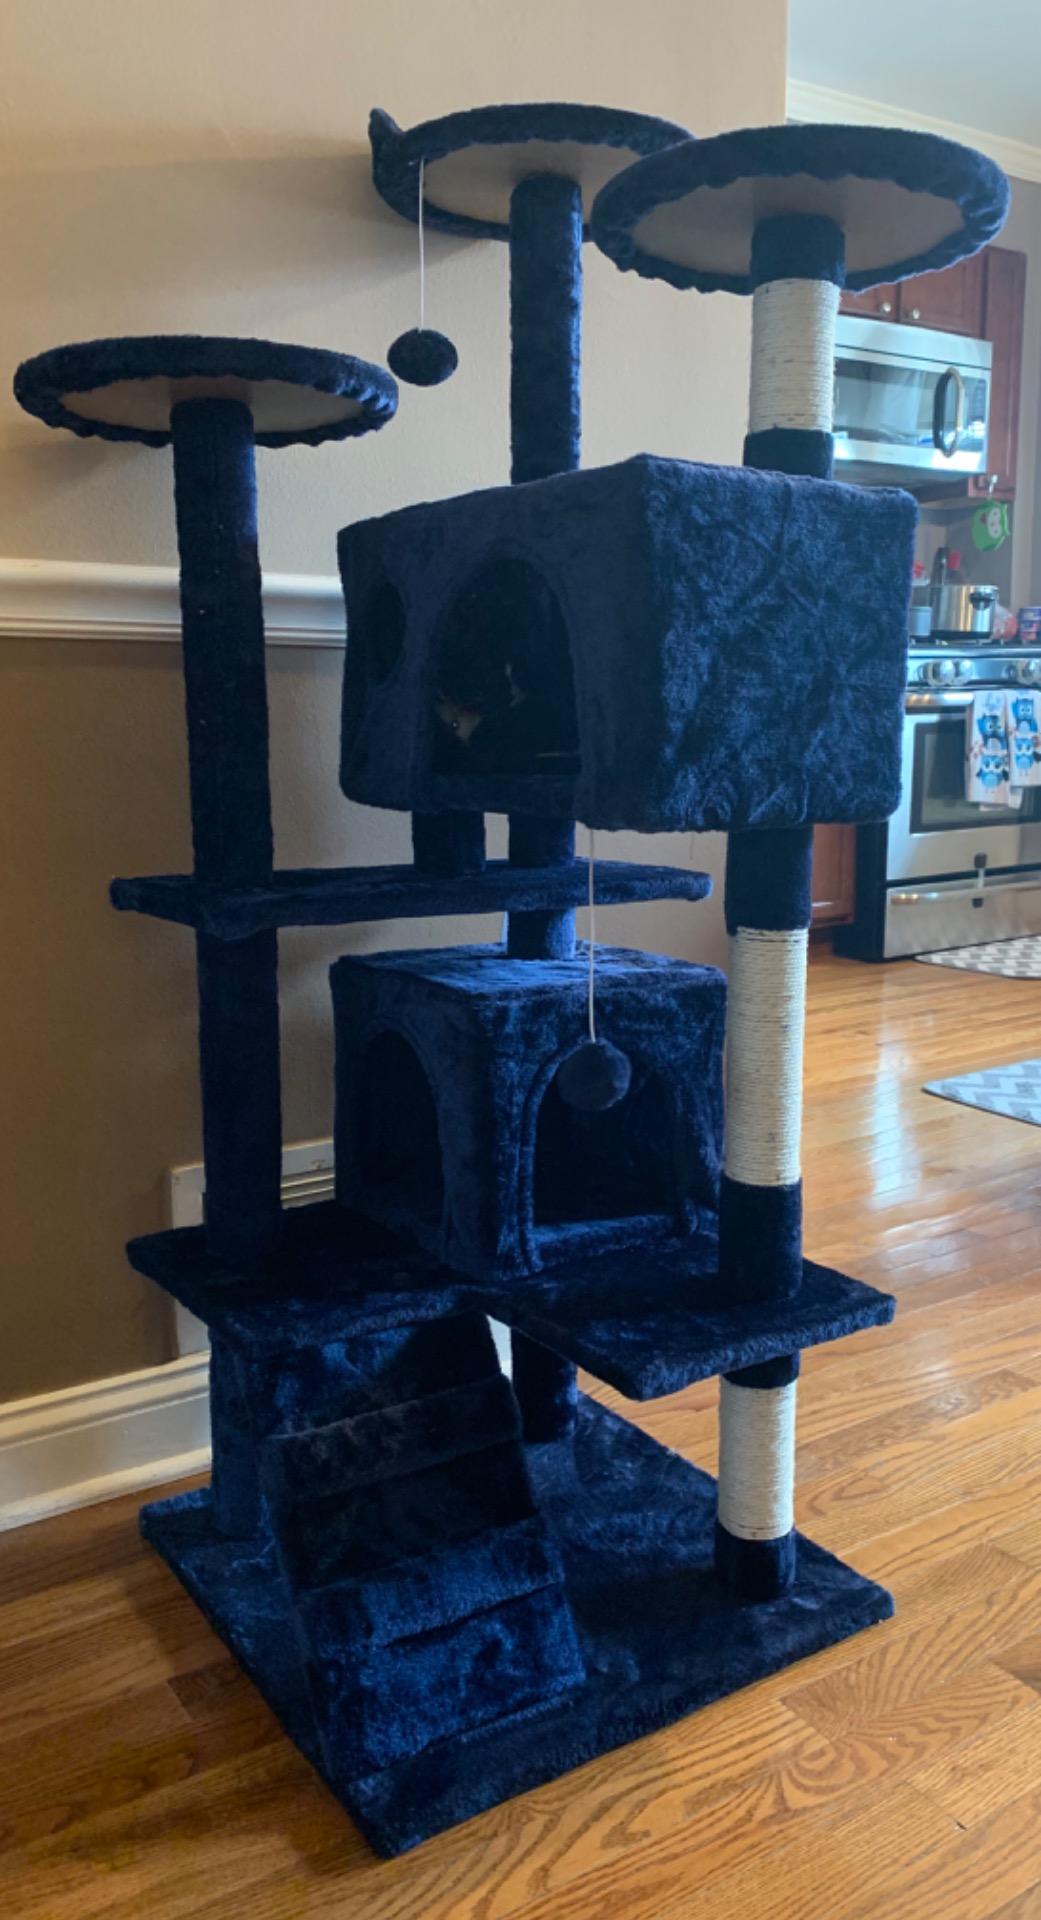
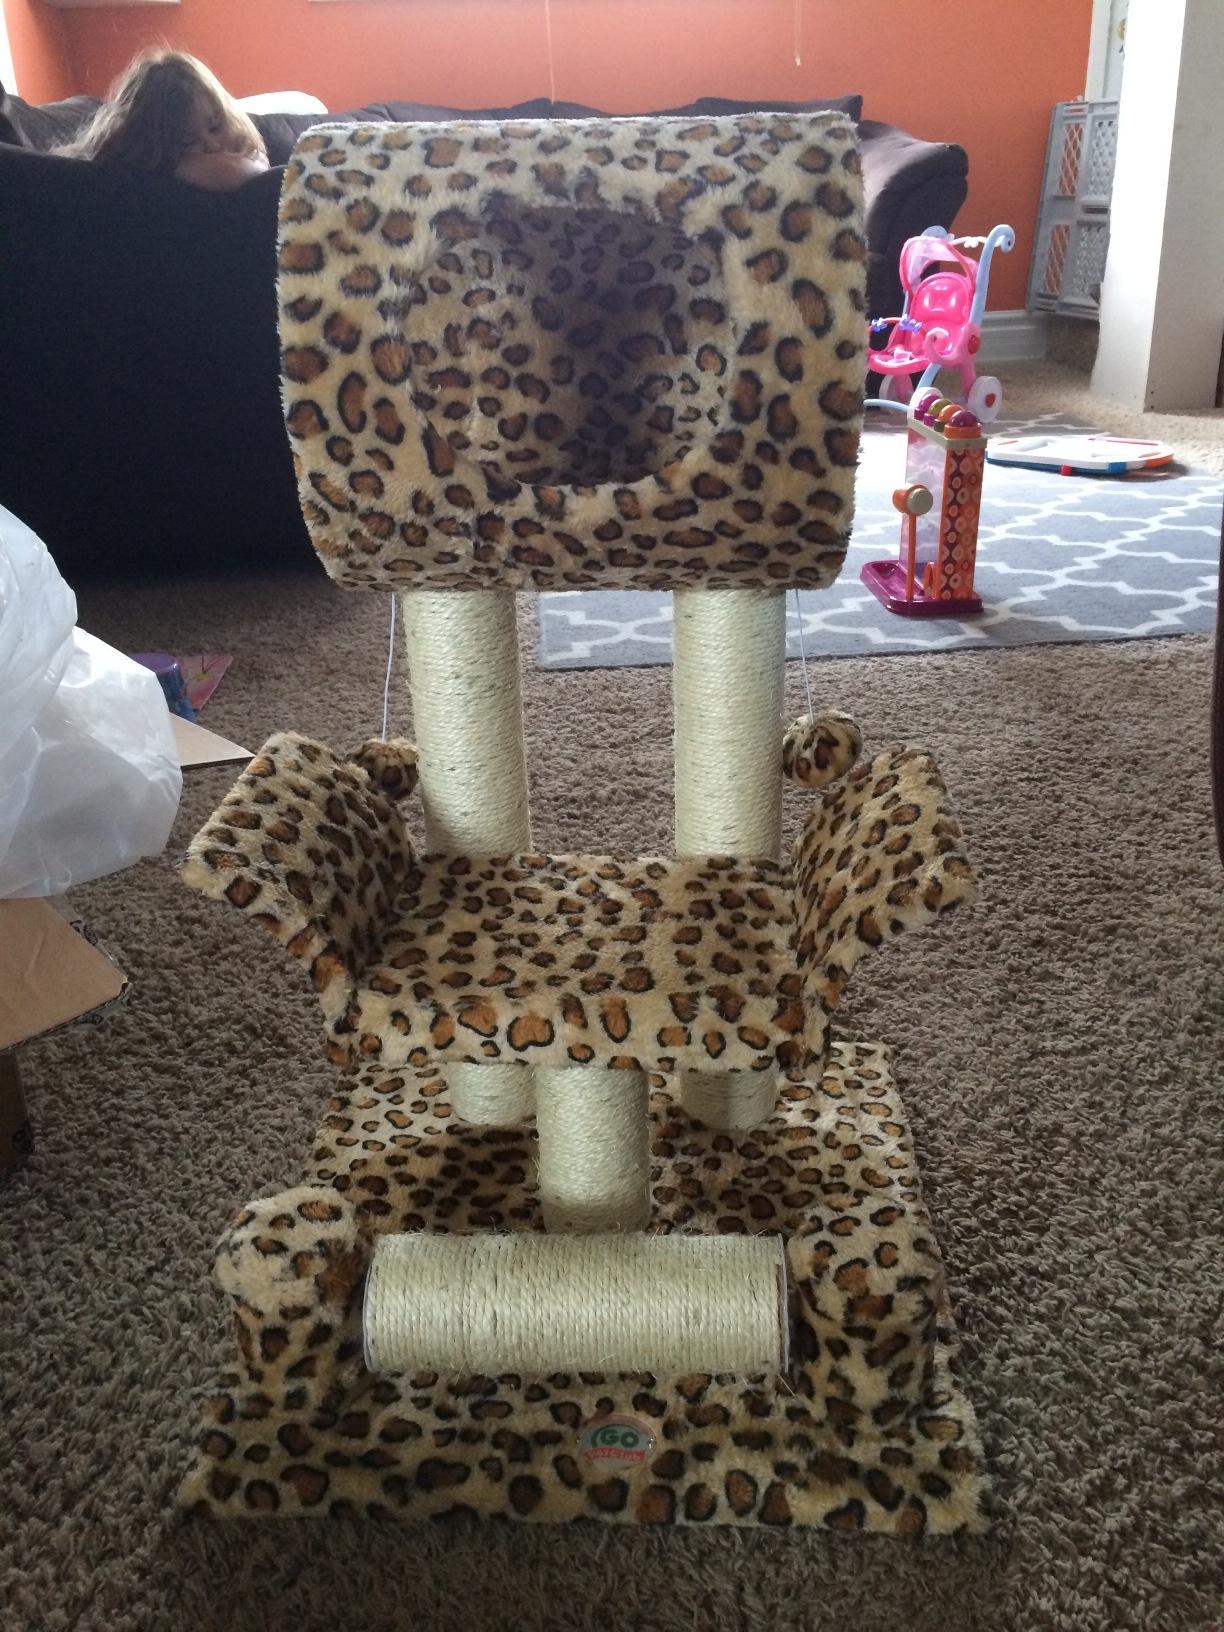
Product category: items_cat tree
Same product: no